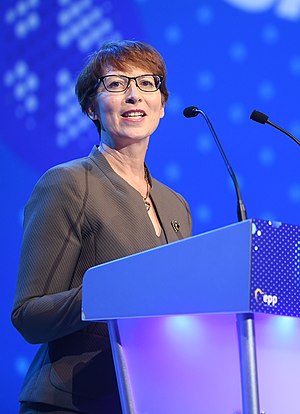
Rigsdagsvalget i Finland 2019
Sari Essayah
Rigsdagsvalget i Finland 2019 blev afholdt den 14. april 2019. Alle 200 pladser i det finske parlament var på valg.